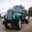
Label: truck